Noella Uloko

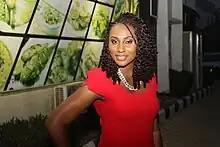
Noella Uloko in Abuja, Nigeria

Noella "Noelle" Uloko (born April 26, 1989) is a Nigerian contemporary Christian singer-songwriter and recording artist from Benue State.